Clan Macfie

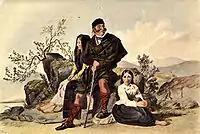
"Ewen Mac Phee the Outlaw". An illustration by R. R. McIan, originally appearing in his work: "Gaelic gatherings, or the Highlanders at Home on heather, river and loch", published in 1848.

Martin, in his "A Description of the Western Isles of Scotland" of 1703, wrote that on the south side of the church of St. Columba on Oronsay, were the tombstones of "MacDuffie" (or "Macfie", a former chief of the clan) and the cadets of his family. The principal stone bore the engraving of a "birlinn", two handed claymore and the inscription ""Hic jacit Malcolumbus MacDuffie de Collonsay"" ("Here lies Malcolumbus MacDuffie of Colonsay"). The burial place of the Macfies was a small chapel, on the south side of the church on Oronsay. Another stone is for Sir Donald MacDuffie, who was abbot of Oronsay when Donald Munro, High Dean of the Isles, toured the Western Isles in 1549.